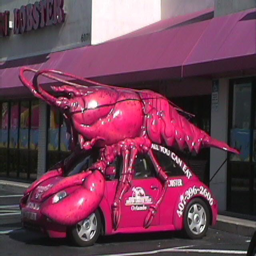
looks like a lobster to me !